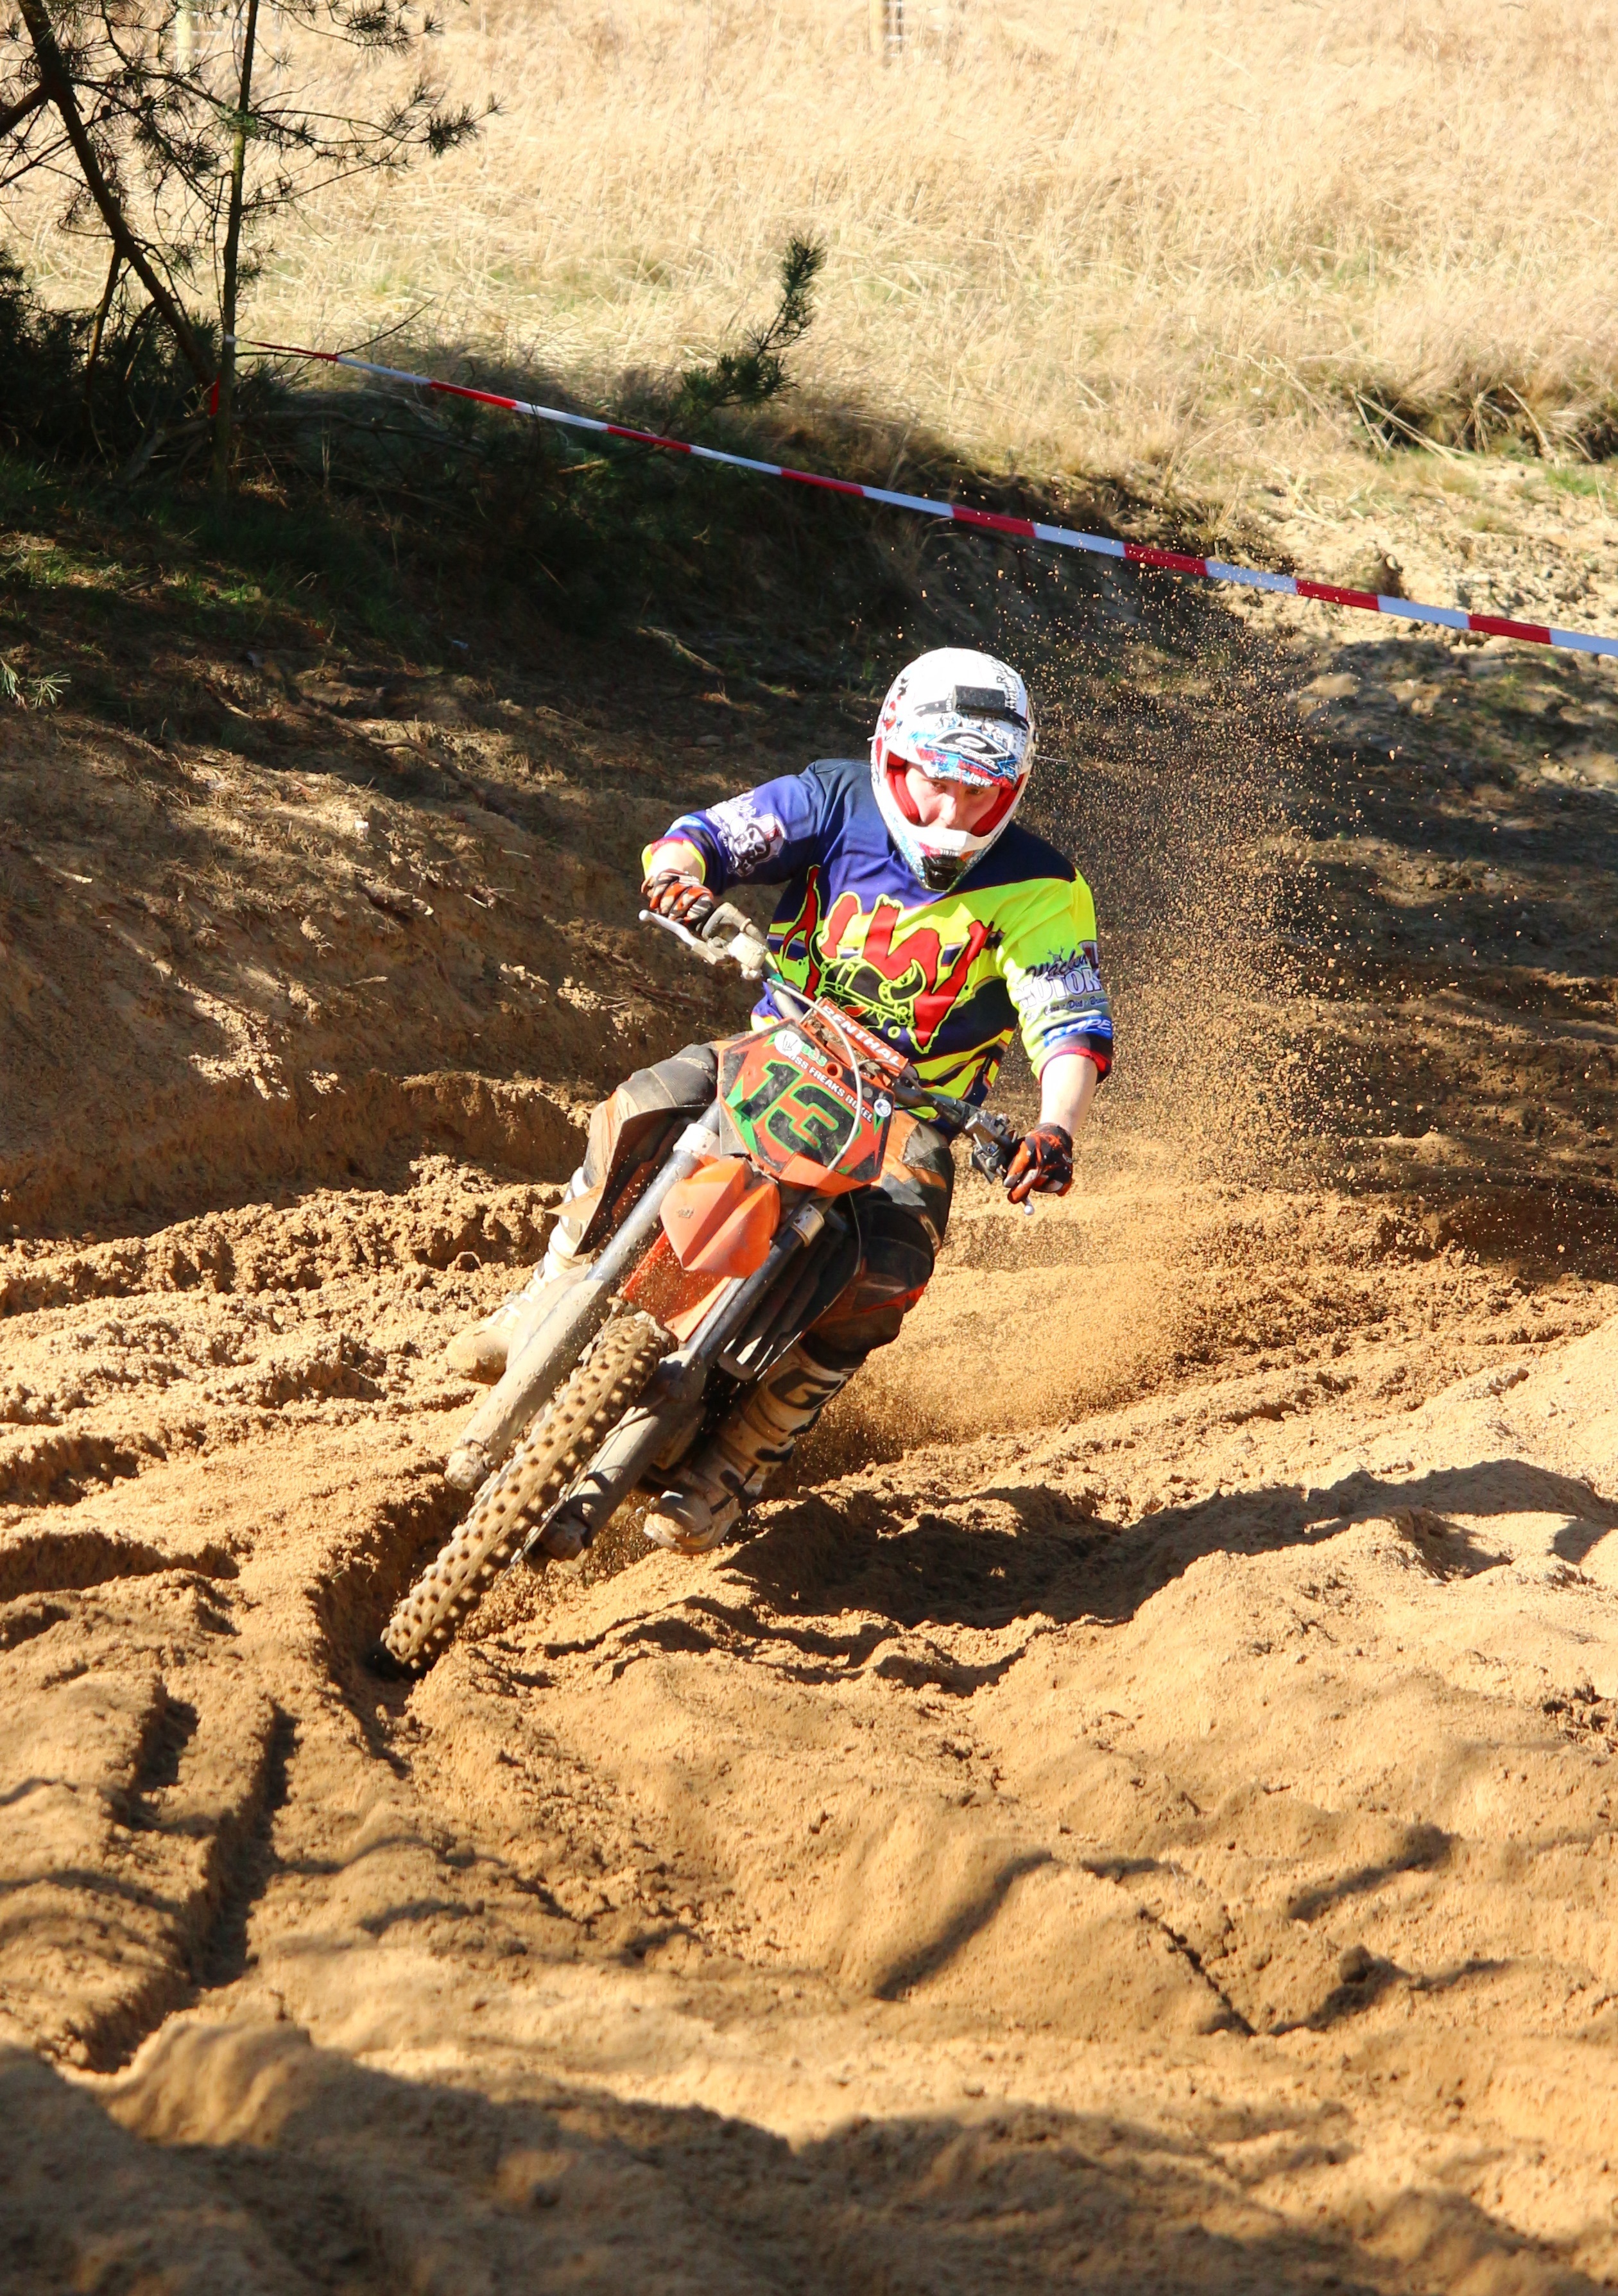
sand, bicycle, vehicle, motorcycle, motocross, soil, cross, extreme sport, race, sports, racing, motorsport, enduro, mountain biking, motorcycle sport, motorcycle racing, cycle sport, downhill mountain biking, endurocross